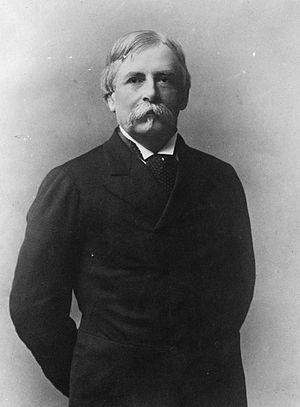
Le secrétaire à la Guerre des États-Unis est un ancien membre du cabinet des États-Unis en sa qualité de dirigeant du département de la Guerre.